Piano Girl

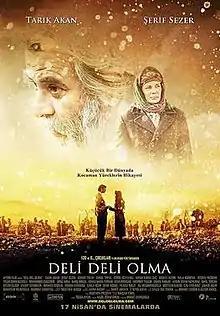
Theatrical poster

Piano Girl is a 2009 Turkish comedy-drama film, directed by Murat Saraçoğlu, starring Tarık Akan and Şerif Sezer as two elderly people forced to question their histories and reveal their big secrets. The film, which went on nationwide general release across Turkey on , was the opening film at the Sinema Burada Film Festival in İzmir, Turkey, and has since been screened in competition at a number of other film festivals, including the 46th Antalya Golden Orange Film Festival, where, according to Terry Richardson, writing for Today's Zaman, "the rapt audience gave it a standing ovation."